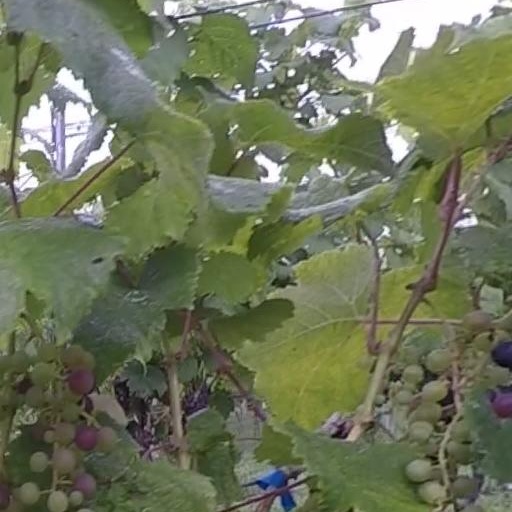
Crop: grape